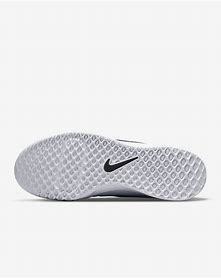
Brand: Nike
Model: Court Zoom Lite 3